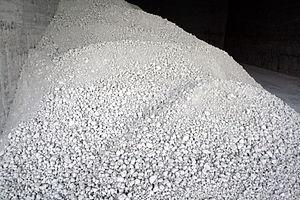
Par l'expression Céramique en Égypte antique on comprend tous les objets de terre cuite en provenance de l'Égypte antique Les récipients de céramique servaient principalement de vaisselle ménagère et étaient utilisés pour le stockage, la préparation, le transport et la consommation des vivres et des matières premières. On y compte les cruches à bière et à vin, les pots à eau, mais aussi les objets largement utilisés dans le ménage, moules à pain, braseros, lampes et pieds supports des récipients à fond rond. D'autres types servent à des emplois rituels. La céramique est souvent retrouvée dans le mobilier funéraire.